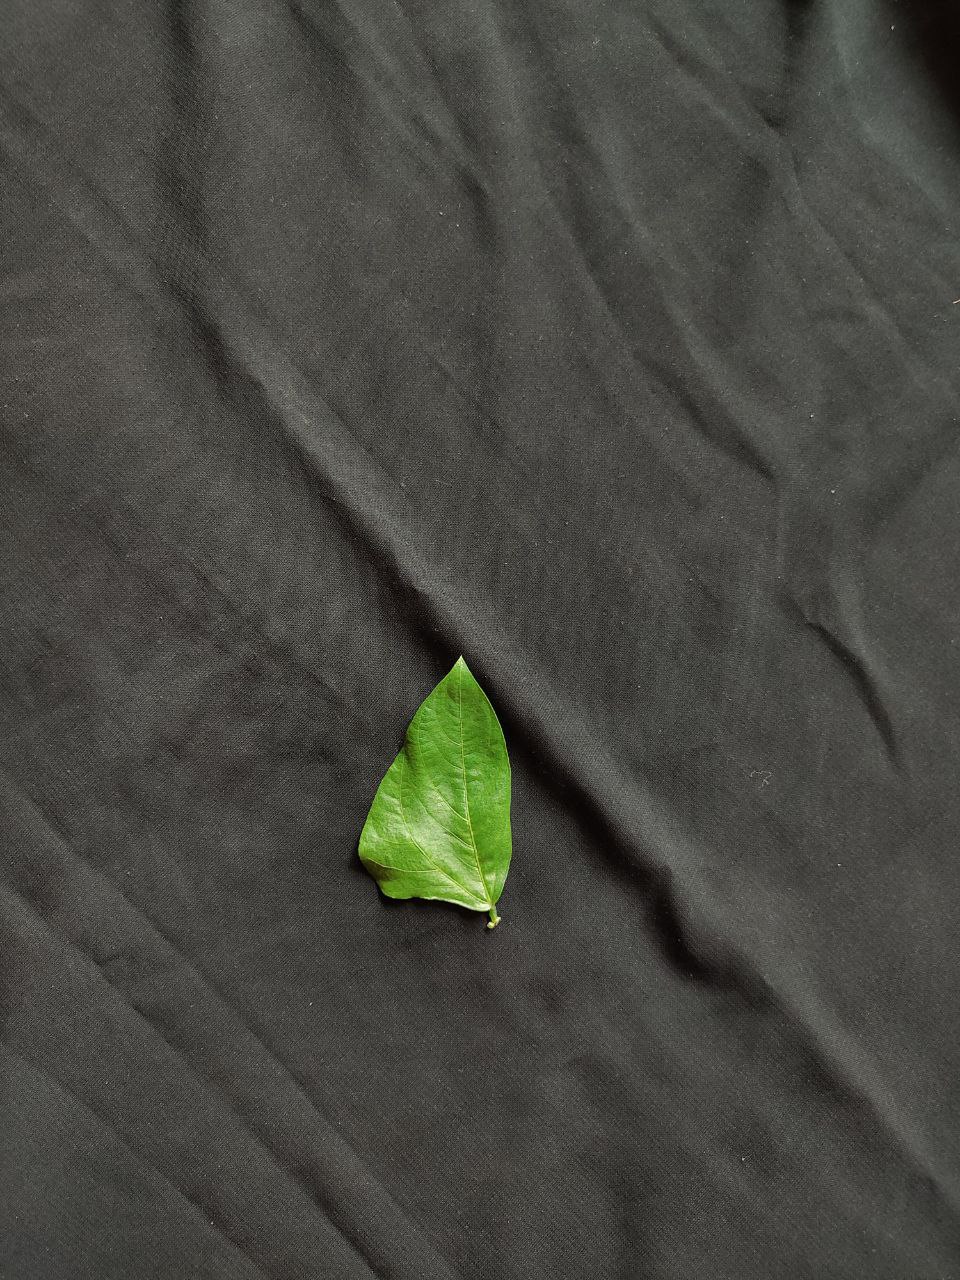
Crop: cowpea
Leaf condition: Fresh Leaf